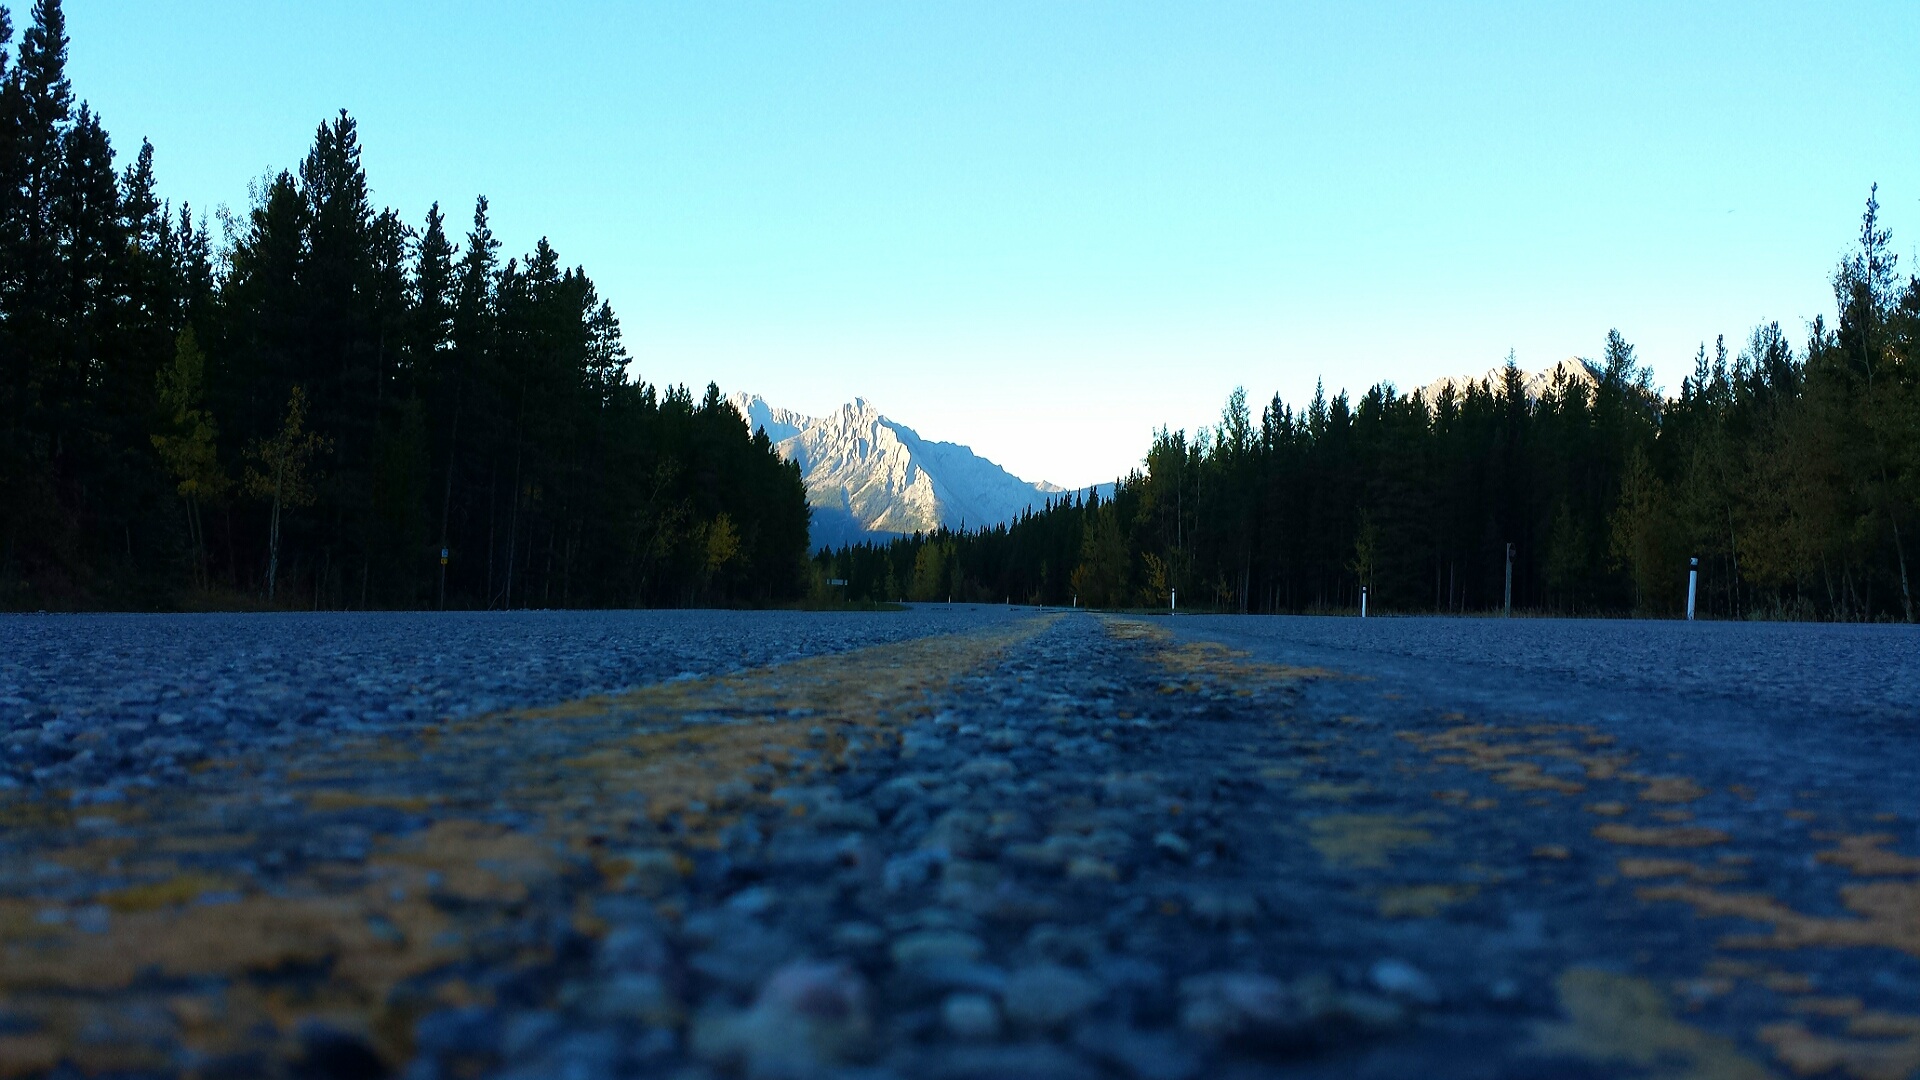
landscape, tree, nature, forest, wilderness, mountain, snow, winter, plant, sunlight, morning, lake, dawn, river, mountain range, dusk, evening, reflection, autumn, weather, season, habitat, natural environment, mountainous landforms